The Lion King: The Gift

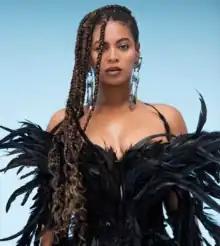
Beyoncé in "Black Is King"

"Black Is King", A musical film and visual album based on the music of "The Gift", was released on July 31, 2020, on Disney+. The film – directed, written, and executive produced by Beyoncé – tells the story of a young African prince who is exiled from his kingdom after the death of his father. As he grows up into a man, the prince undergoes a journey of self-identity, using the guidance of his ancestor, childhood love and his own subconscious to reclaim his throne. The prince's journey acts as an allegory for the African diaspora's journey of discovering, reclaiming and celebrating their culture and heritage, which is echoed by the inclusion of spoken-word poetry in the film that focuses on the question of black identity.